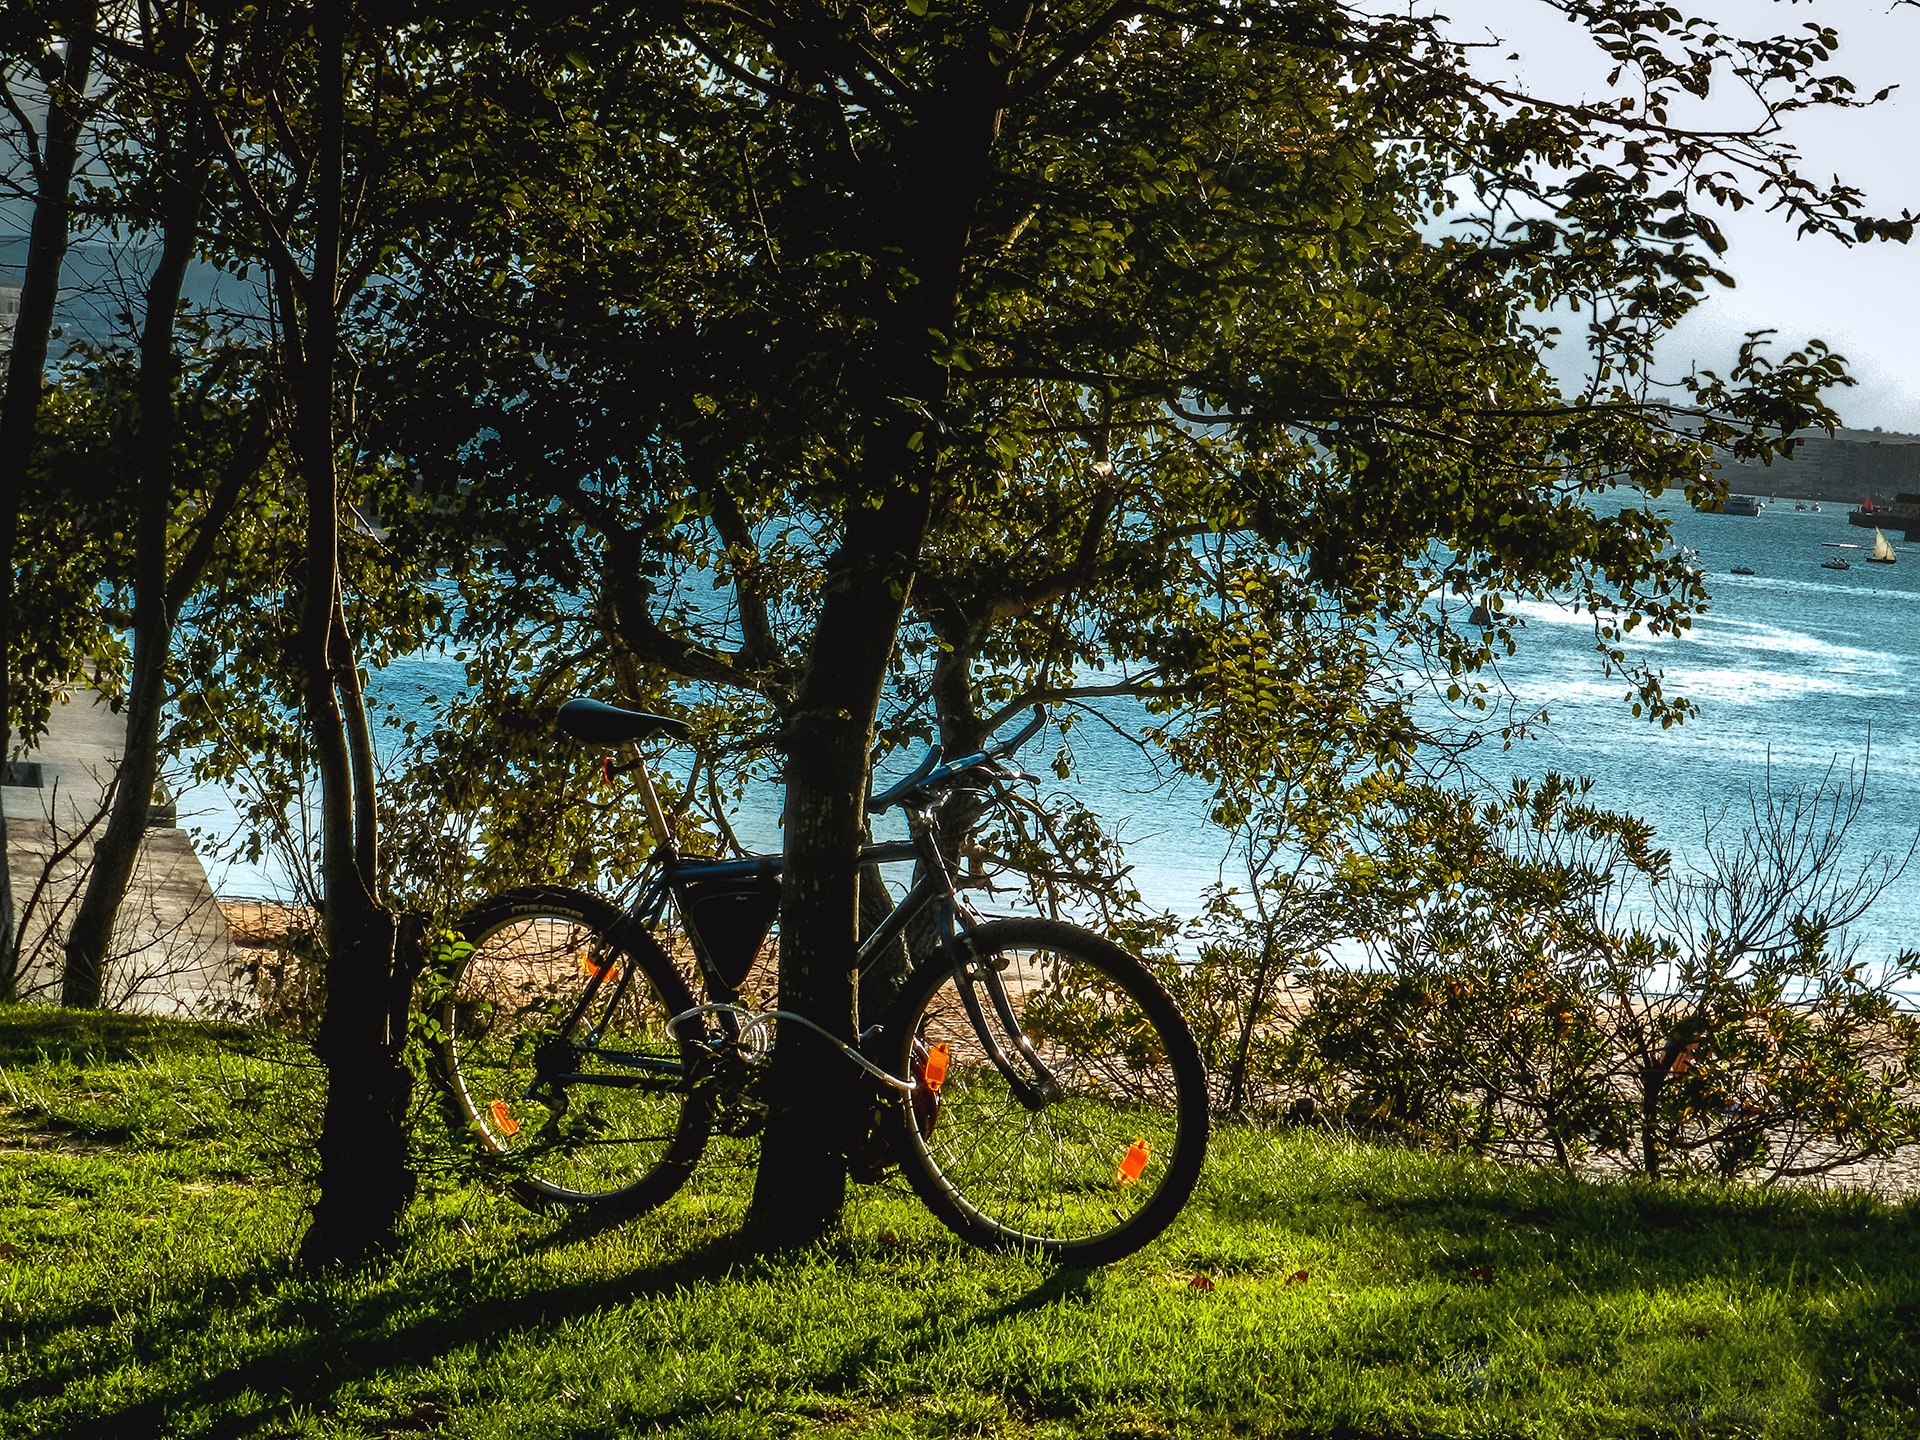
beach, tree, water, nature, sunset, trail, field, bicycle, vehicle, relax, peaceful, holiday, rest, sports equipment, mountain bike, trees, cycling, background, coastal landscape, mountain biking, rural area, cycle sport